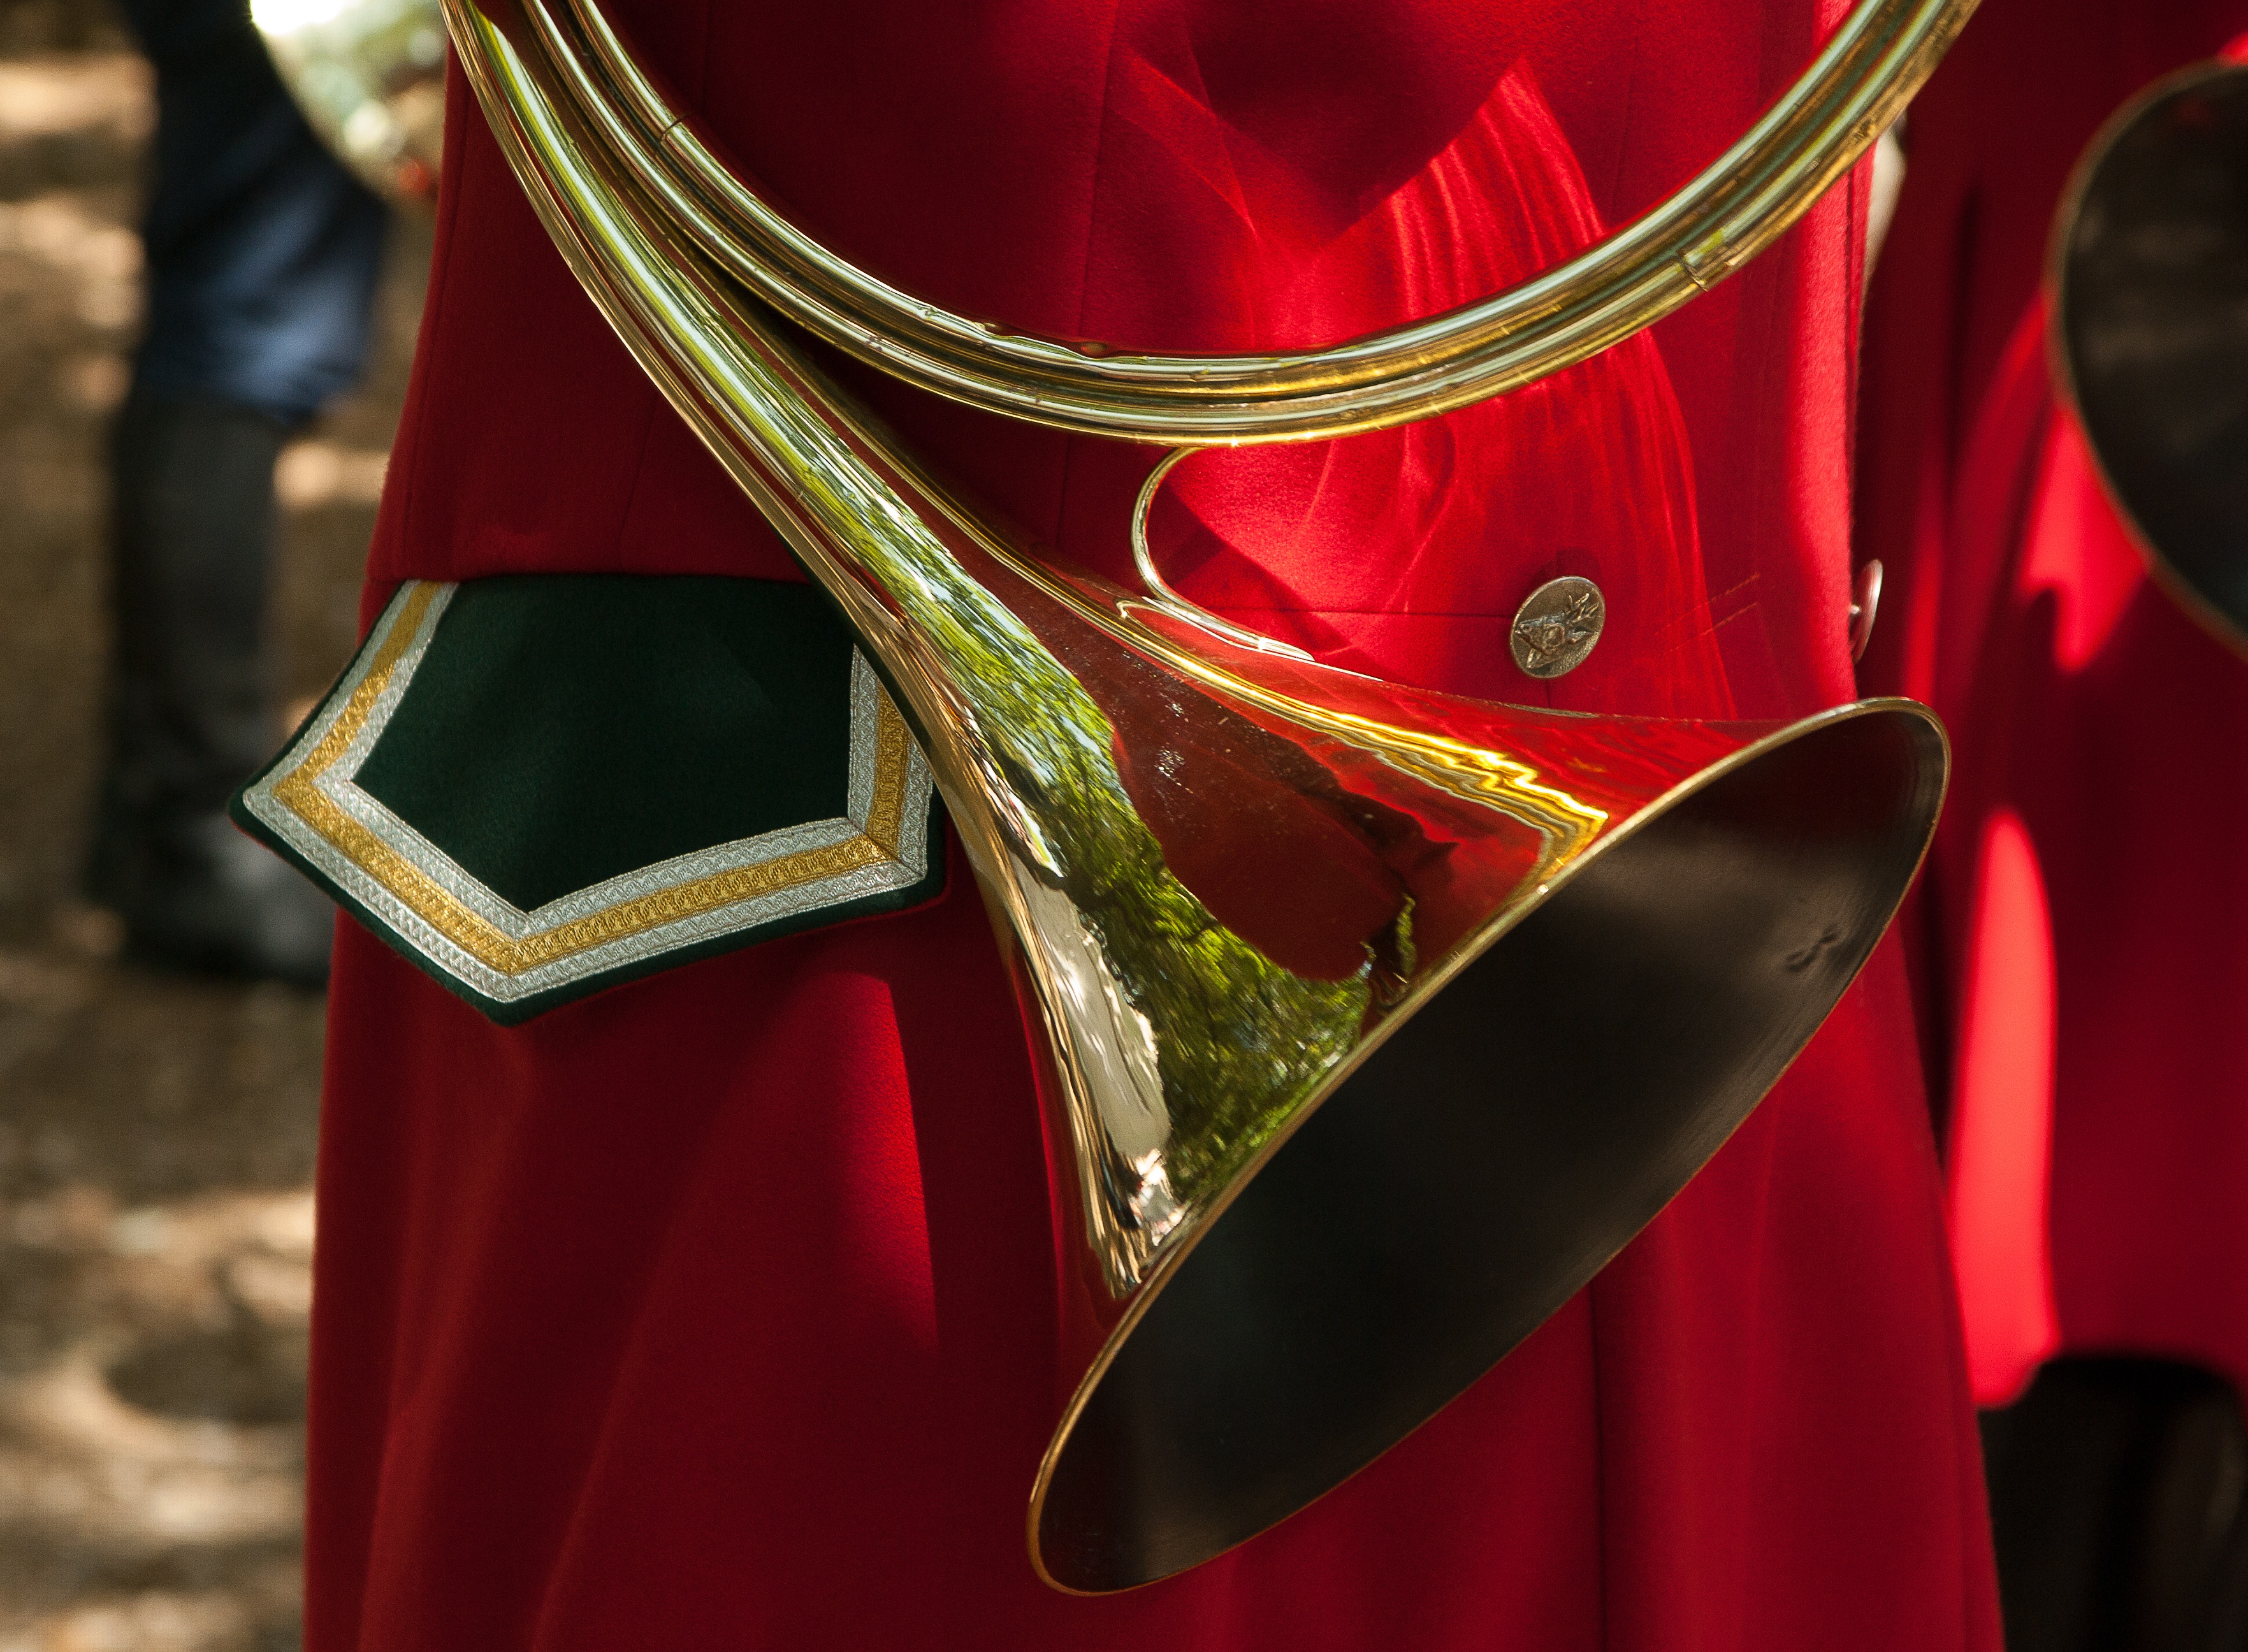
music, flower, red, color, instrument, musician, copper, hunting horn